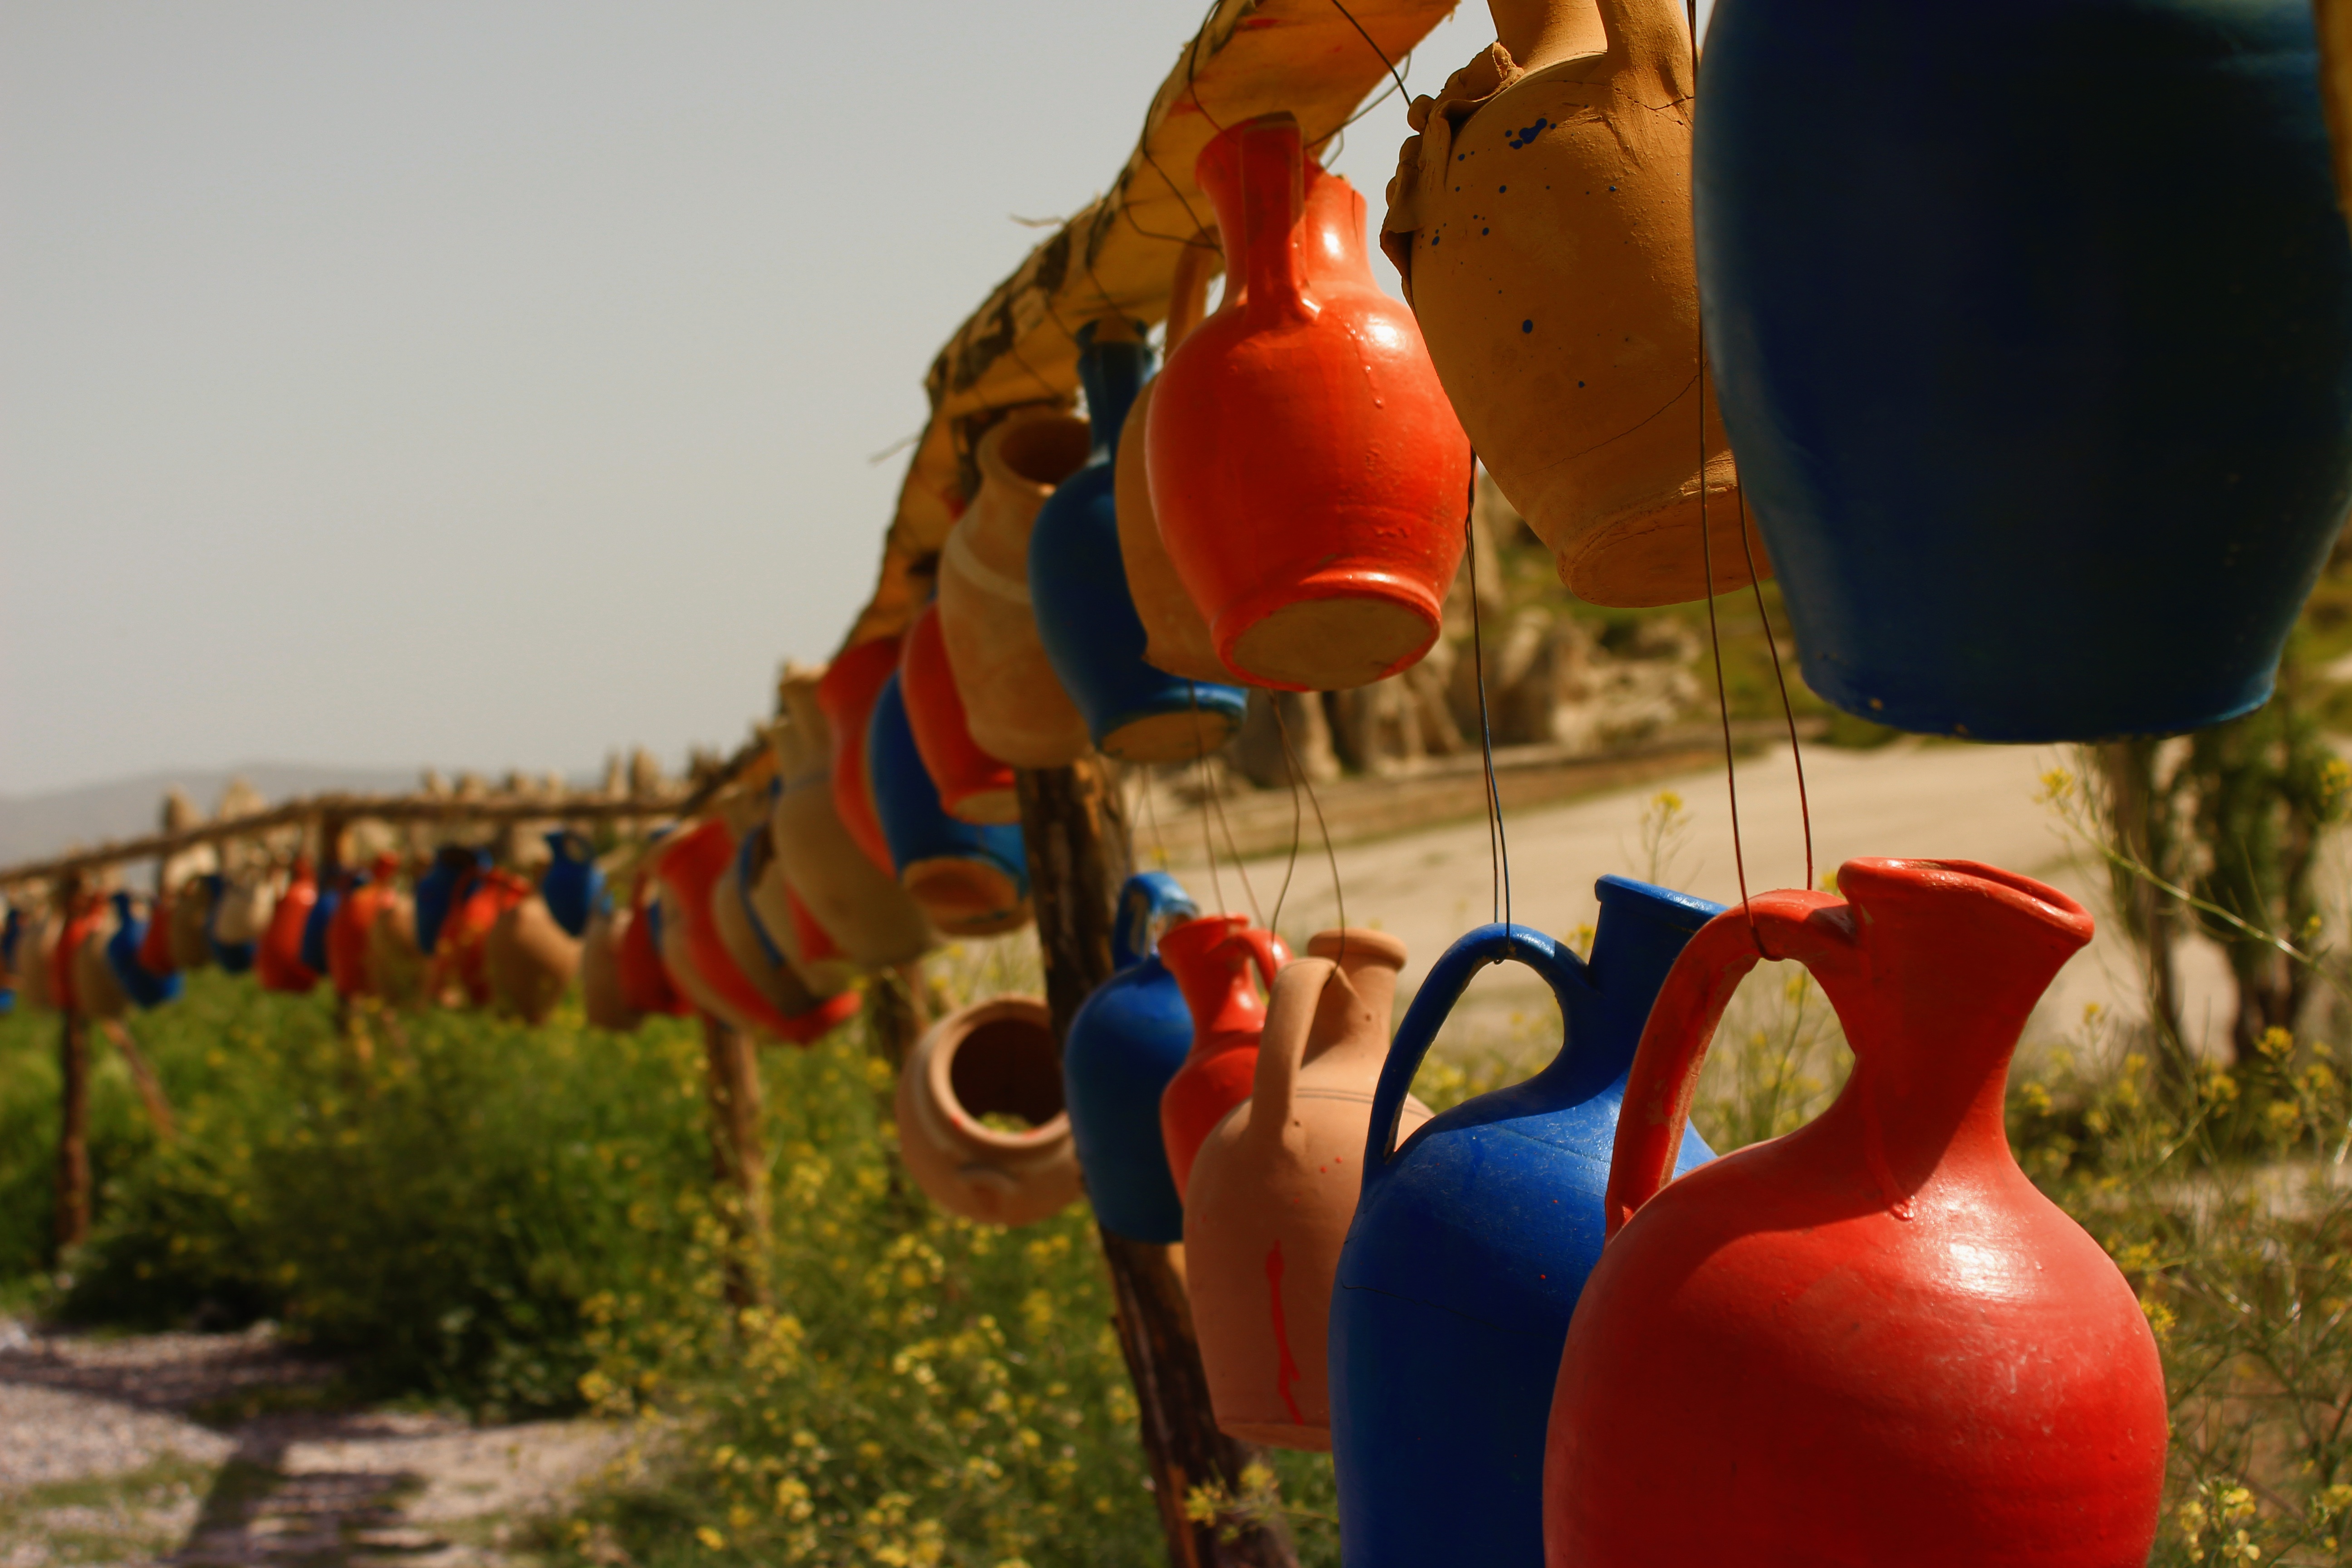
pot, vase, bowl, amusement park, ceramic, park, pottery, toy, art, decorative, clay, terry